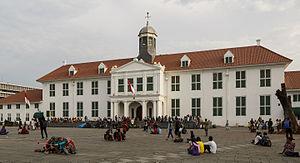
Kota Tua Jakarta, officiellement connue sous le simple nom de Kota Tua, est un quartier composé du centre-ville original de Jakarta, en Indonésie. Elle est également connue sous l'appellation Oud Batavia, Benedenstad, ou Kota-Lama. Elle s'étend sur 1,3 kilomètre carré dans l'actuelle partie nord-ouest de Jakarta. Le quartier chinois du centre-ville, Glodok, fait partie de Kota Tua.